Jamhuriya University of Science and Technology

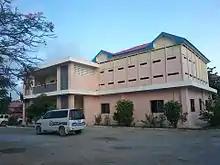
Jamhuriya University of Science and Technology

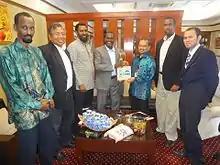
HESHIIS DHEXMARAY KULYADA CULUUMTA KUMBIYUTARKA EE UNIVERSITY MALAYA (UM) IYO JUST

As of 2013, Jamhuriya University of Science & Technology (JUST) has the full accreditation of the Directorate of Higher Education and Culture of the Federal Government of Somalia.